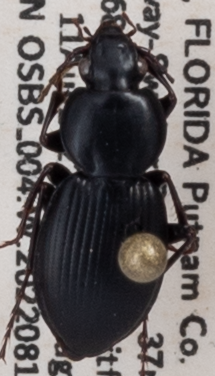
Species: Cyclotrachelus faber
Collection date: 2022-08-11 04:00:00
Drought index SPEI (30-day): -2.09
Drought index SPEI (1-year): -0.944
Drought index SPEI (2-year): -0.03